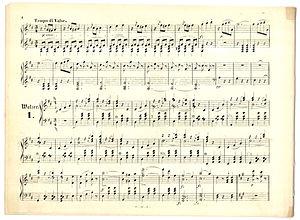
Une partition de musique est un document qui porte la transcription d'une œuvre musicale. Cette transcription peut être faite avec plusieurs sortes de notations et sert à traduire les quatre caractéristiques du son musical :